Kenneth Michael Kays

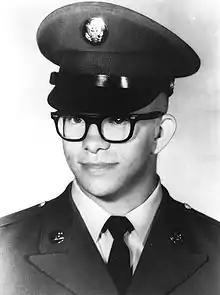
Private First Class Kenneth Kays

Kenneth Michael Kays (September 22, 1949 – November 29, 1991) was a United States Army soldier and a recipient of the United States military's highest decoration—the Medal of Honor—for his actions in the Vietnam War.